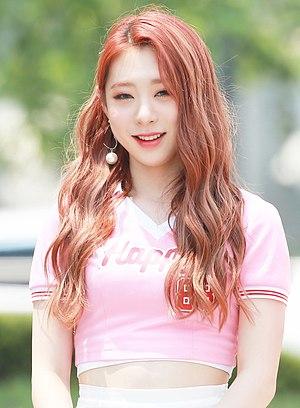
Yoo Yeon-jung ou Yeonjung, est une chanteuse sud-coréenne connue pour être membre du girl group Cosmic Girls et de la "Natural Unit", un de ses sous-groupes sous Starship Entertainment et Yueha Entertainment. Elle a également été membre du girl group I.O.I, après avoir terminé 11e dans l'émission de survie Produce 101.